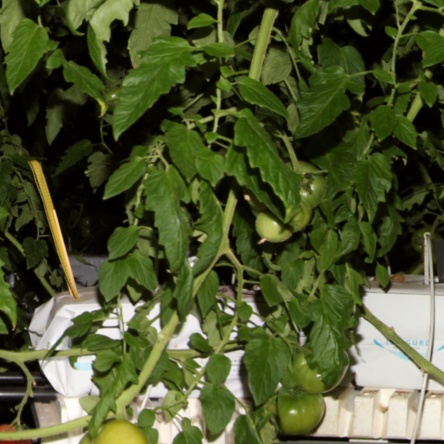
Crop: tomato